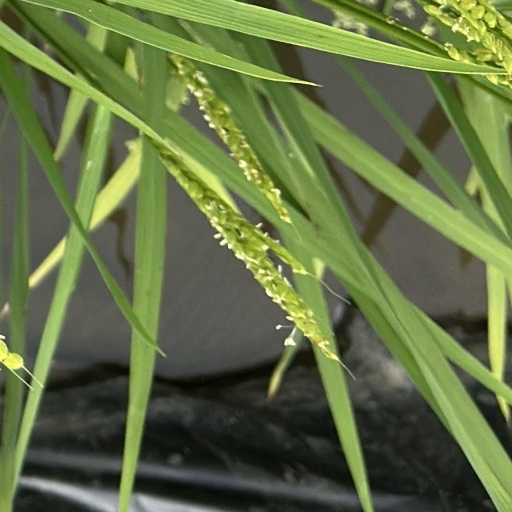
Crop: rice